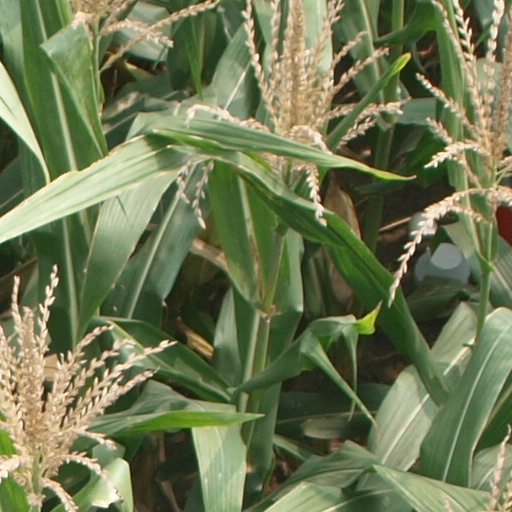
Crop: maize; corn